Women in Christianity

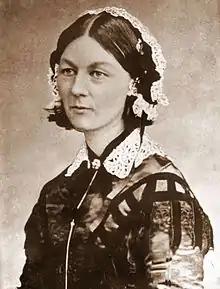
Anglican and nurse, Florence Nightingale. Christian women played a role in the development and running of the modern world's education and health care systems.

The Reformation swept through Europe during the 16th century. The excommunication of Protestants by leaders of the Roman Catholic Church ended centuries of unity among Western Christendom. The religion of an heir to the throne became an intensely important political issue. The refusal of Pope Clement VII to grant an annulment in the marriage of King Henry VIII to Catherine of Aragon saw Henry establish himself as supreme governor of the church in England. His female Protestant successors have served as Supreme Governor of the Church of England. Rivalry between Catholic and Protestant heirs ensued. Protestantism was consolidated in England by Henry's daughter, Elizabeth I, who influenced the development of Anglicanism through cultivation of an Elizabethan religious settlement with the publication of the "Book of Common Prayer". The religion of an heir or monarch's spouse complicated intermarriage between royal houses through coming centuries.